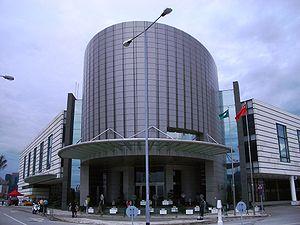
L'Assemblée législative de Macao est l'organe législatif de la région administrative spéciale de Macao. Elle est responsable de l'élaboration des lois.
Macao /ma.ka.o/, officiellement Région administrative spéciale de Macao de la république populaire de Chine, est une région administrative spéciale de la république populaire de Chine depuis le 20 décembre 1999. Auparavant, Macao a été colonisé et administré par le Portugal durant plus de 400 ans et est considéré comme le dernier comptoir ainsi que la dernière colonie européenne en Chine et en Asie.
Après le 20 décembre 1999, la souveraineté de Macao, autrefois aux mains du Portugal, a commencé à être prise en charge et exercée par la République populaire de Chine. Depuis, Macao est devenue une partie inaliénable de la Chine et est directement sous le gouvernement populaire central. Cependant, aucune des provinces, régions autonomes ou villes ne peut interférer dans les affaires de Macao. Pour entrer à Macao, la population doit demander une autorisation au gouvernement central.